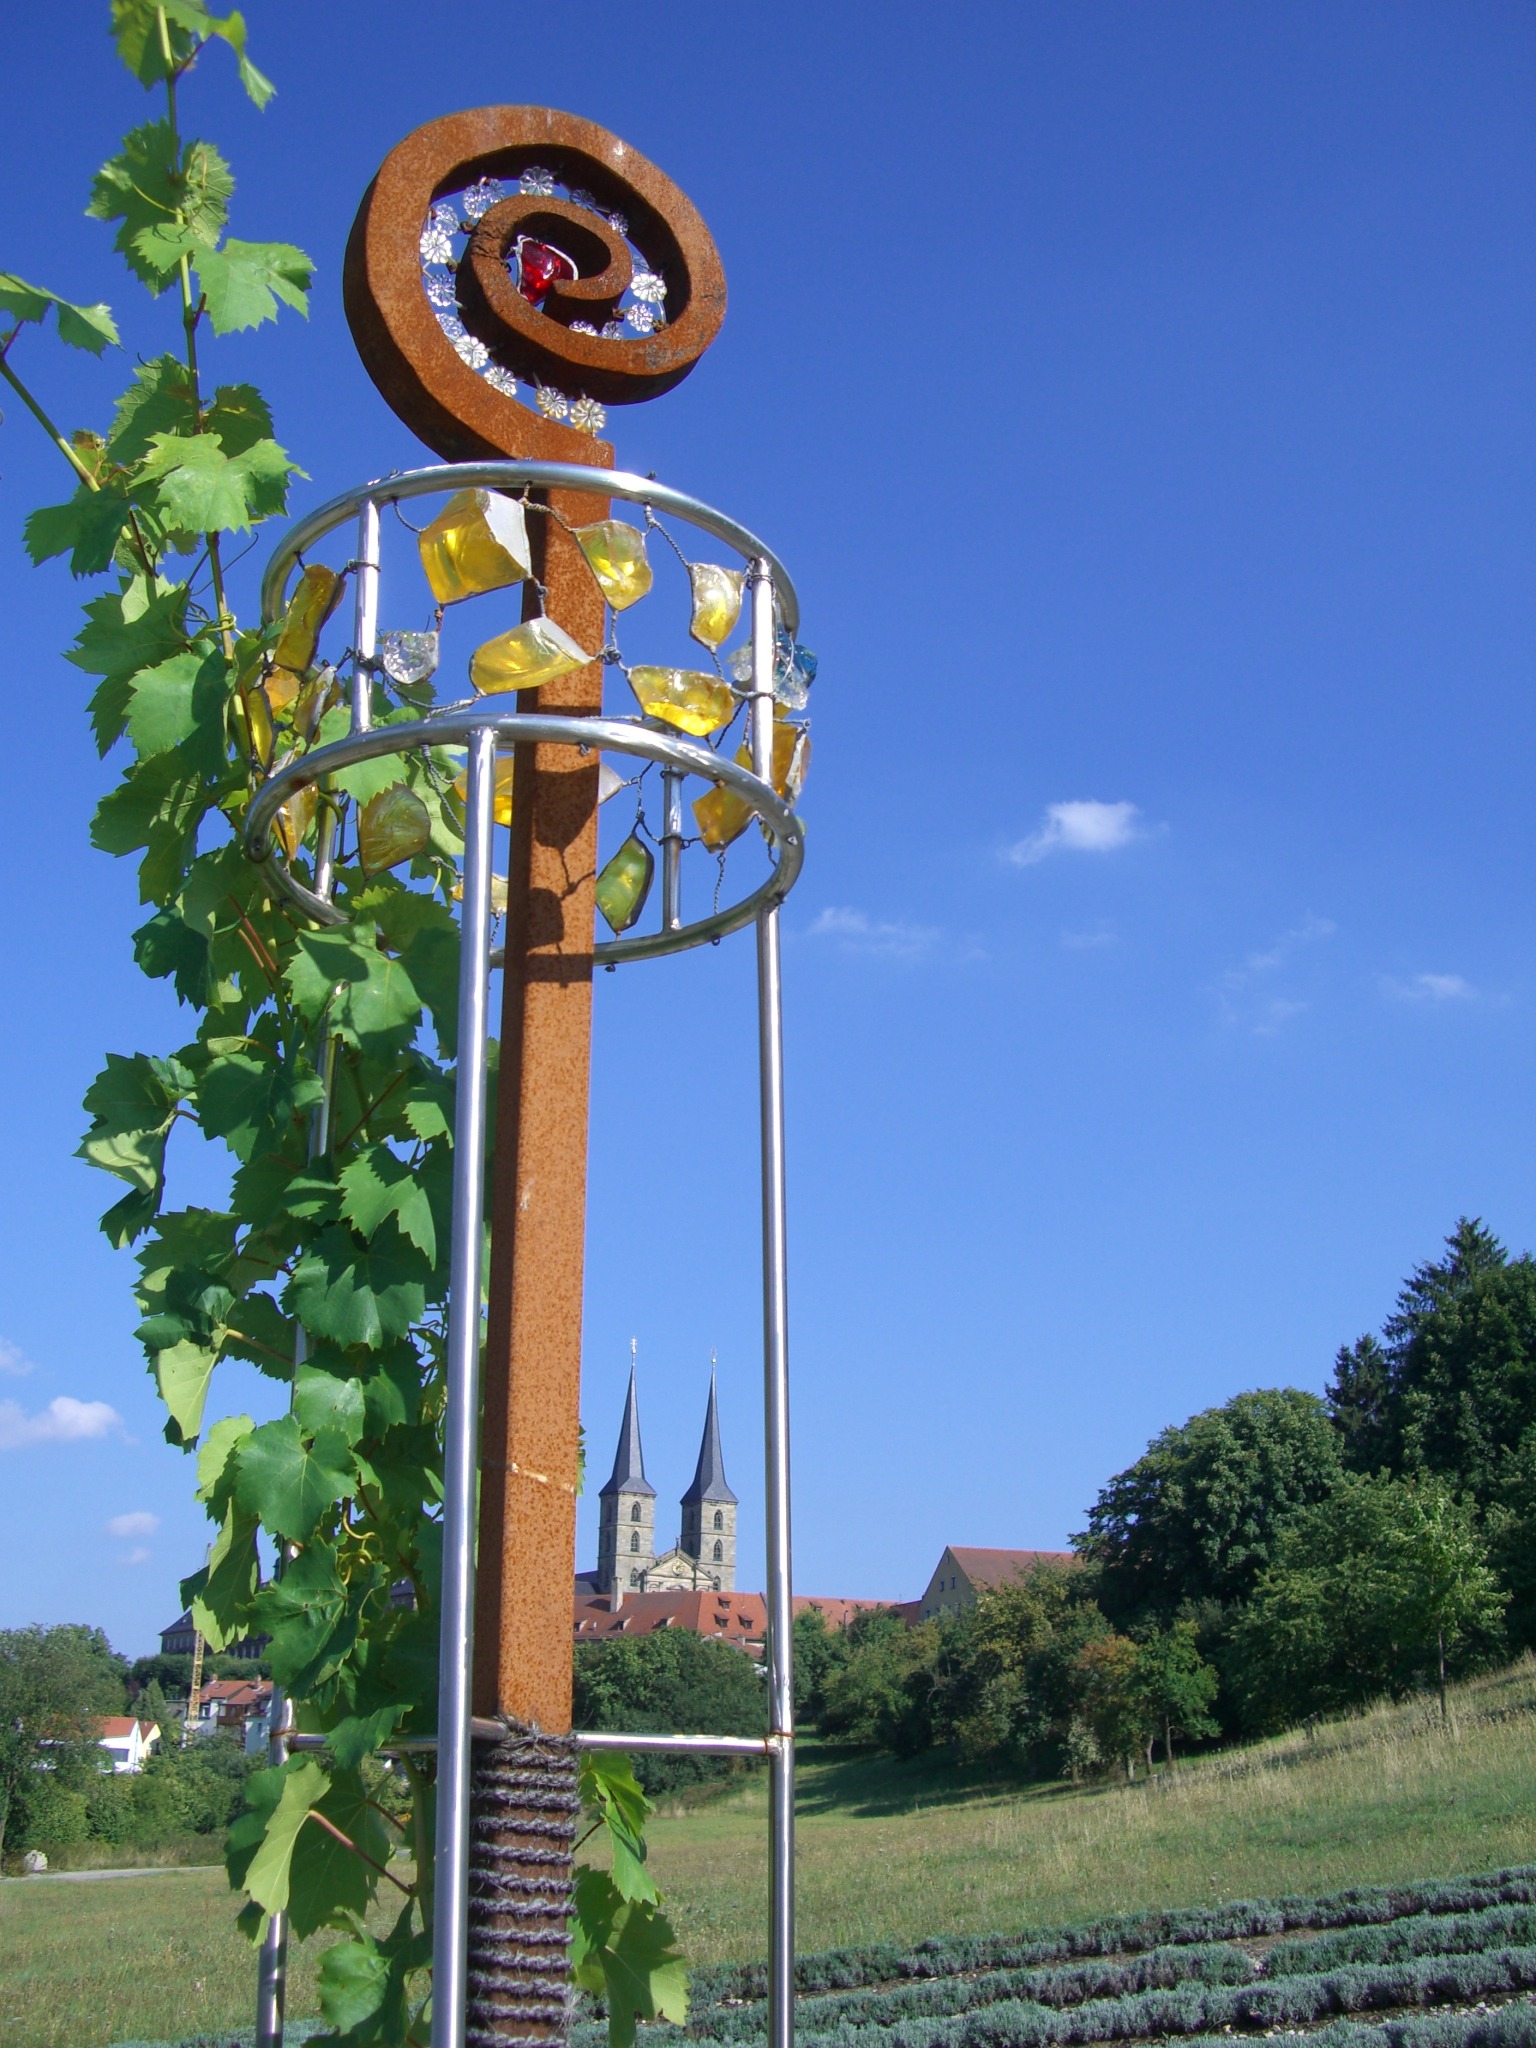
vine, flower, amusement park, tower, park, landmark, street light, lighting, cheerful, free, art, frisch, sky blue, man made object, fromm, shepherd's staff, sculpture the creation trail, st michael bamberg